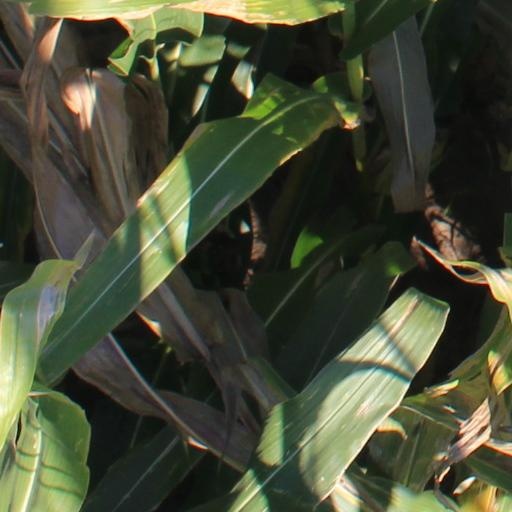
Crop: maize; corn